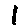
Label: 1